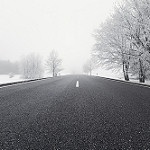
Scene: Outdoor